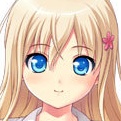
Portrait style: Anime Portrait